Swiss Northeastern Railway

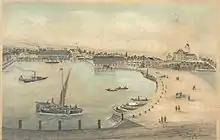
Romanshorn harbour with station hall about 1860 with mole and warehouse.

The Lake Constance ("Bodensee") route was the most important trade route for traffic between Switzerland and Germany. The Rhine only became navigable to Basel in 1904. The NOB started operating shipping services on Lake Constance with the "Thurgau" and the "Stadt Zürich" in 1855. The NOB merged with the "Schweizerischen Dampfboot-Aktiengesellschaft für den Rhein und Bodensee" (Swiss Steamboat Corporation for the Rhine and Lake Constance) on 1 January 1857. It was founded in 1850 in Schaffhausen as a cantonal enterprise and in the following four years put into service the steamships "Stadt Schaffhausen", "Rhein", "Stadt St. Gallen" and "Bodan". In 1863, shipping operations on the Rhine were discontinued and the four steamships were relocated to Romanshorn.